History of the Pakistan Air Force

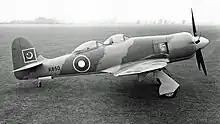
PAF Hawker Sea Fury two-seat trainer.

The Royal Pakistan Air Force (RPAF) was established on 15 August 1947 with the independence of Pakistan from British India. The RPAF began with a paper share allotment of 2,332 personnel, a fleet of 24 Tempest II fighter-bombers, 16 Hawker Typhoon fighters, two H.P.57 Halifax bombers, two Auster aircraft, twelve North American Harvard trainers and ten de Havilland Tiger Moth biplanes. Very few were available to the RPAF on the ground as they were scattered throughout the British India to be given and collected later on. Of these very few were in flyable condition so that they could be used. Subsequently, it also got eight C-47 Dakota cargo planes which it used to transport supplies to soldiers fighting in the 1947 War in Kashmir against India. First two H.P.57 Halifax bombers were delivered in 1948 and were used during 1947 War for night-time supply drop missions at Skardu and other northern areas of Pakistan. All received against allotted at the time of independence of Pakistan from British India. It started with seven airbases scattered all over the provinces.